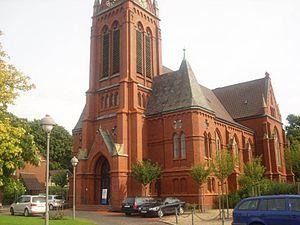
Wilhelmshaven est une ville portuaire du land de Basse-Saxe en Allemagne.